Vehicle registration plates of Kenya

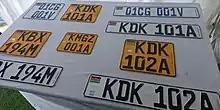
New Kenyan license plates launched in August 2022

After the registration of vehicle KCZ 999Z, the fifth generation was started in early 2020 with KDA 001A. The series will run from KDA 001A to KDZ 999Z.